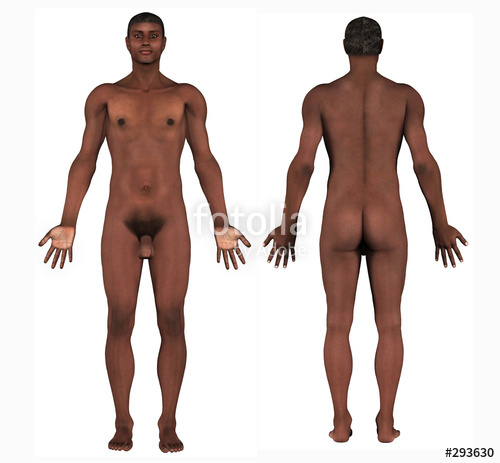
Gender: men